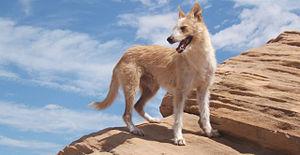
Le chien de garenne portugais, podengo portugais ou lévrier portugais est une race canine d'origine portugaise. C'est un descendant des anciens lévriers de la vallée du Nil. Il est réparti en trois tailles et deux variétés de poils.